Anatomical terms of location

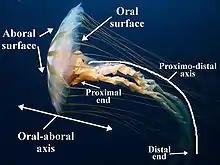
Terms can be modified with prefixes and suffixes. In this image showing the jellyfish species "Chrysaora", the prefix 'ab-', is used to indicate something that is 'away from' the mouth, for example the aboral. Other terms are combined to indicate axes, such as proximodistal axis.

The location of anatomical structures can also be described in relation to different anatomical landmarks used in anatomy, surface anatomy, surgery, and radiology.